E'Twaun Moore

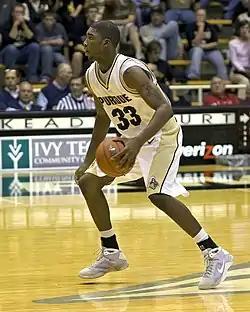
Moore with Purdue in 2008

E'Twaun Donte Moore (born February 25, 1989) is an American professional basketball player who is a scout for the Chicago Bulls of the National Basketball Association (NBA). He was drafted by the Boston Celtics in the 2011 NBA draft after playing college basketball at Purdue University. In high school, he led East Chicago's Central High School to an IHSAA state championship.